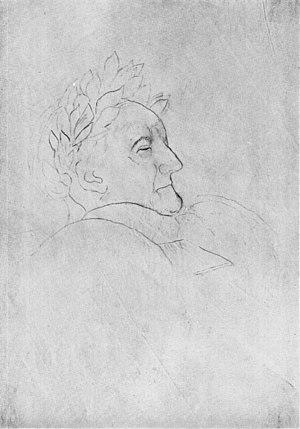
Friedrich Preller, dit l'Ancien, né à Eisenach le 25 avril 1804 et mort à Weimar le 23 avril 1878, est un peintre et aquafortiste allemand.